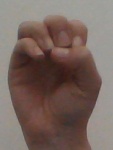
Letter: ha